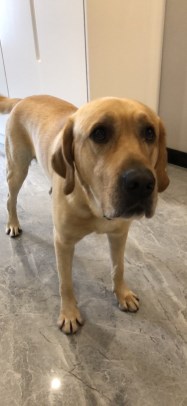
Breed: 3580-n000122-Labrador_retriever